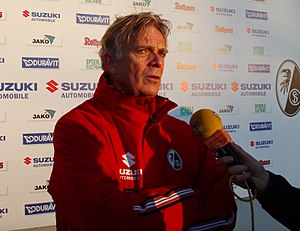
Volker Finke
Volker Finke er en tidligere tysk fodboldspiller og træner.